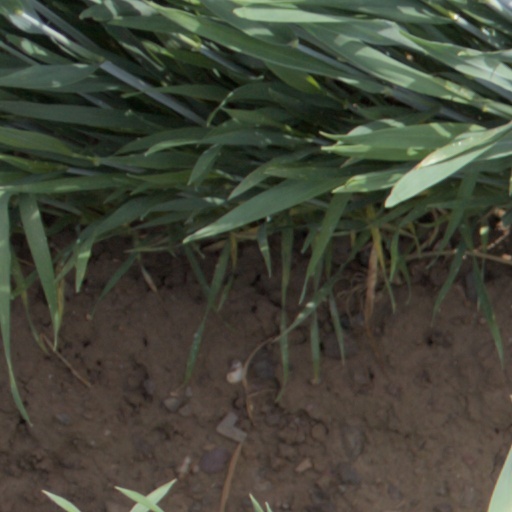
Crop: wheat